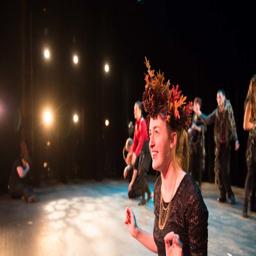
student singing on stage for a performance .